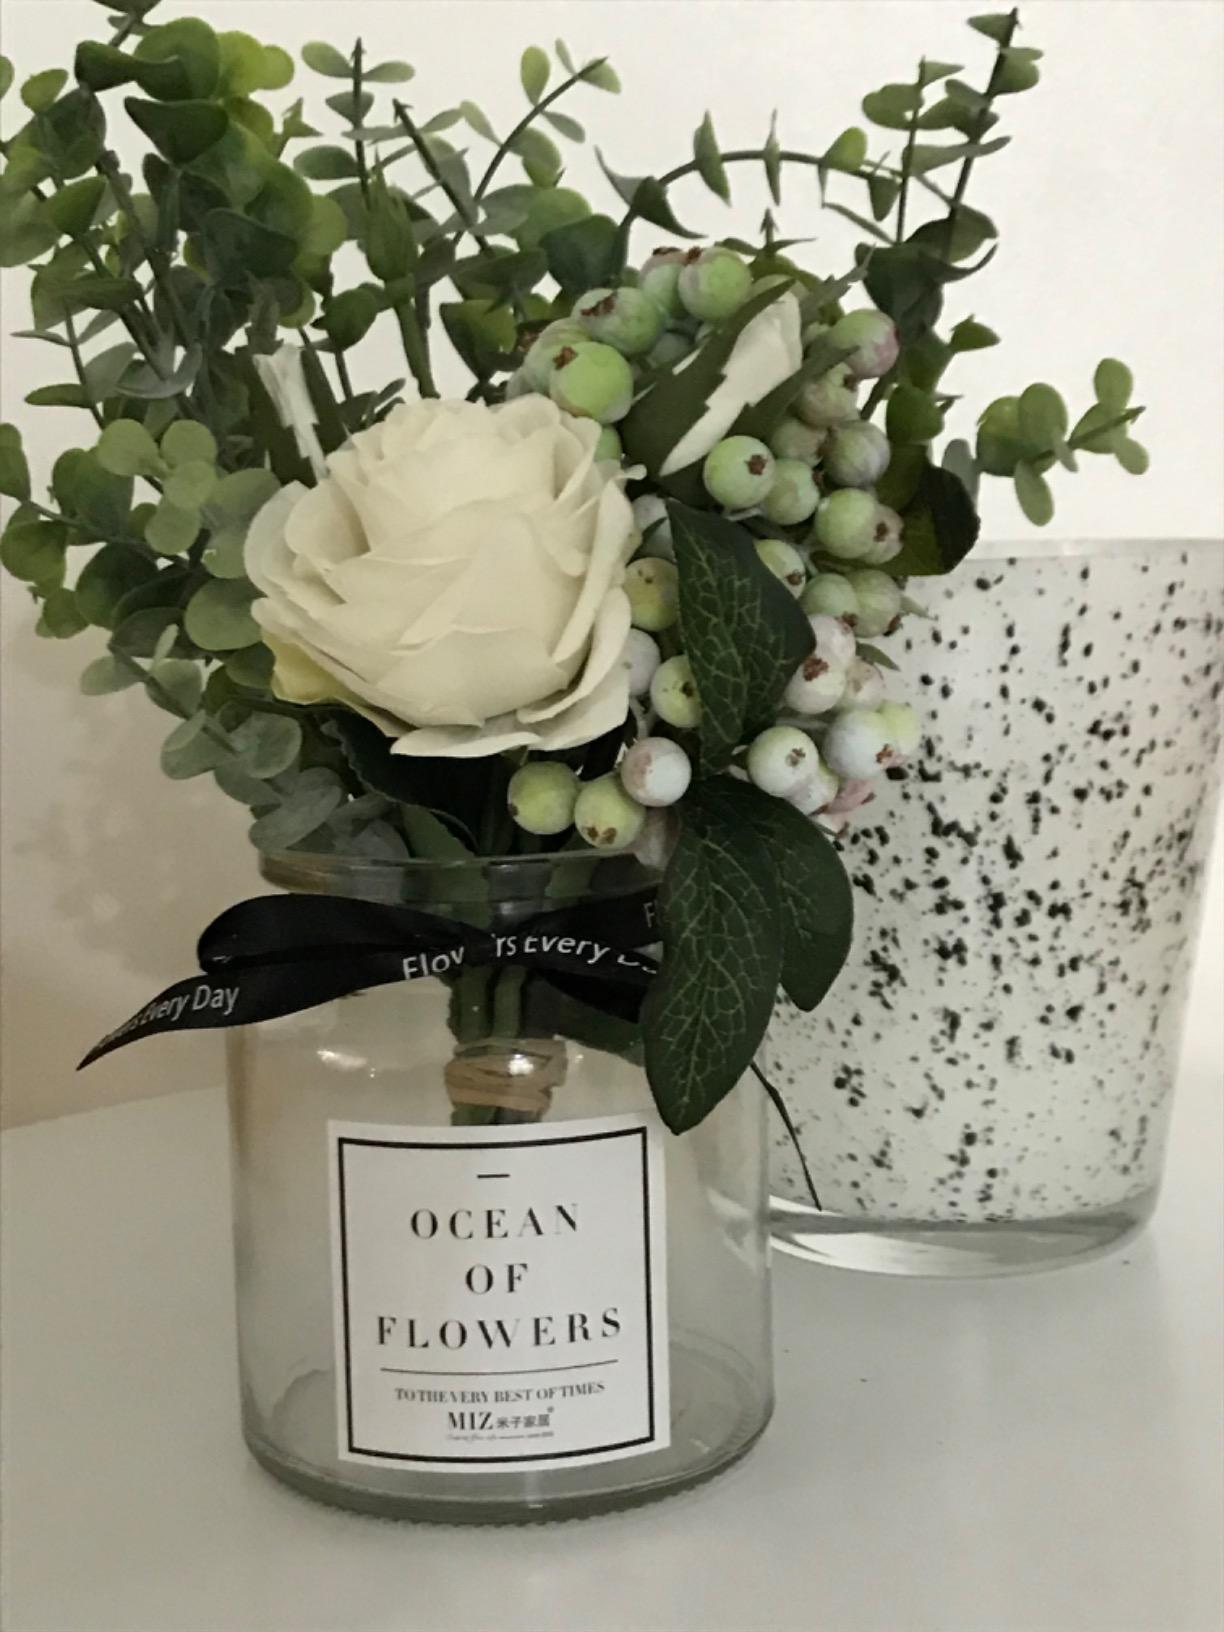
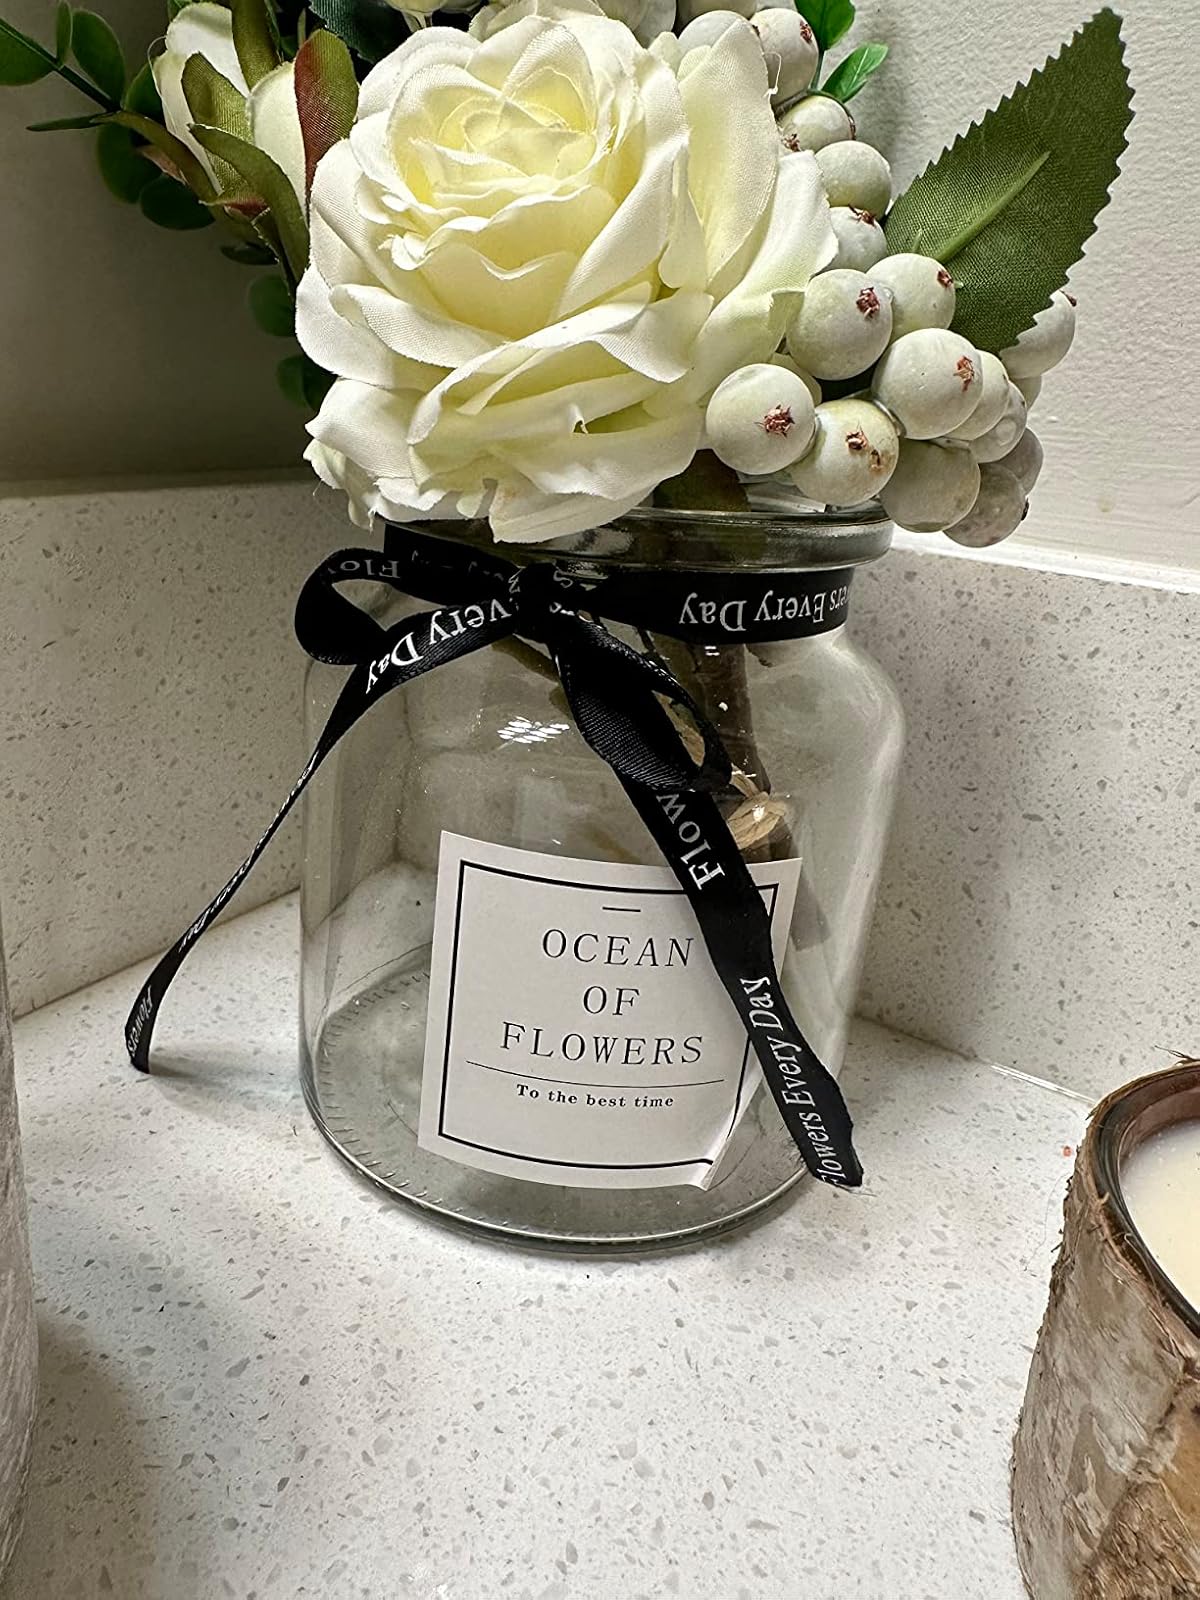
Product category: vase
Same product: yes